Black Indians in the United States

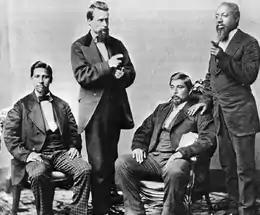
Members of the Creek (Muscogee) Nation in Oklahoma around 1877. Note mixed European, African and Native American ancestry. L to R, Lochar Harjo, principal chief; unidentified man, John McGilvry, and Silas Jefferson or "Hotulko micco" (Chief of the Whirlwind). The latter two were interpreters and negotiators.

During this time records also show that many Native American women bought African men but, unknown to the European traders, the women freed and married the men into their tribe. The Indian wars of the early 18th century, combined with the growing availability of African slaves, essentially ended the Indian Slave trade by 1750. Numerous colonial slave traders had been killed in the fighting, and the remaining Native American groups banded together, more determined to face the Europeans from a position of strength rather than be enslaved.